Bullet for My Valentine

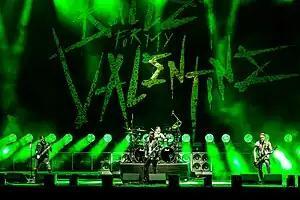
Bullet for My Valentine performing at Full Force 2022

Bullet for My Valentine, often abbreviated as BFMV, are a Welsh heavy metal band from Bridgend, formed in 1998. The band is currently composed of Matthew Tuck (vocals, rhythm guitar), Michael Paget (lead guitar), Jason Bowld (drums) and Jamie Mathias (bass). Former members include Michael Thomas, Jason James and Nick Crandle; the latter were on bass. They were formed under the name Jeff Killed John and started their music career by covering songs by Metallica and Nirvana. Jeff Killed John recorded six songs which were not released; two of these tracks were reworked later in their career as Bullet for My Valentine. A change of style from that of Jeff Killed John led the band to change their name. In 2002, the band secured a five-album deal with Sony BMG. The band has stated that their music is influenced by classic metal acts such as Metallica, Iron Maiden and Slayer. The band is part of the Cardiff music scene.